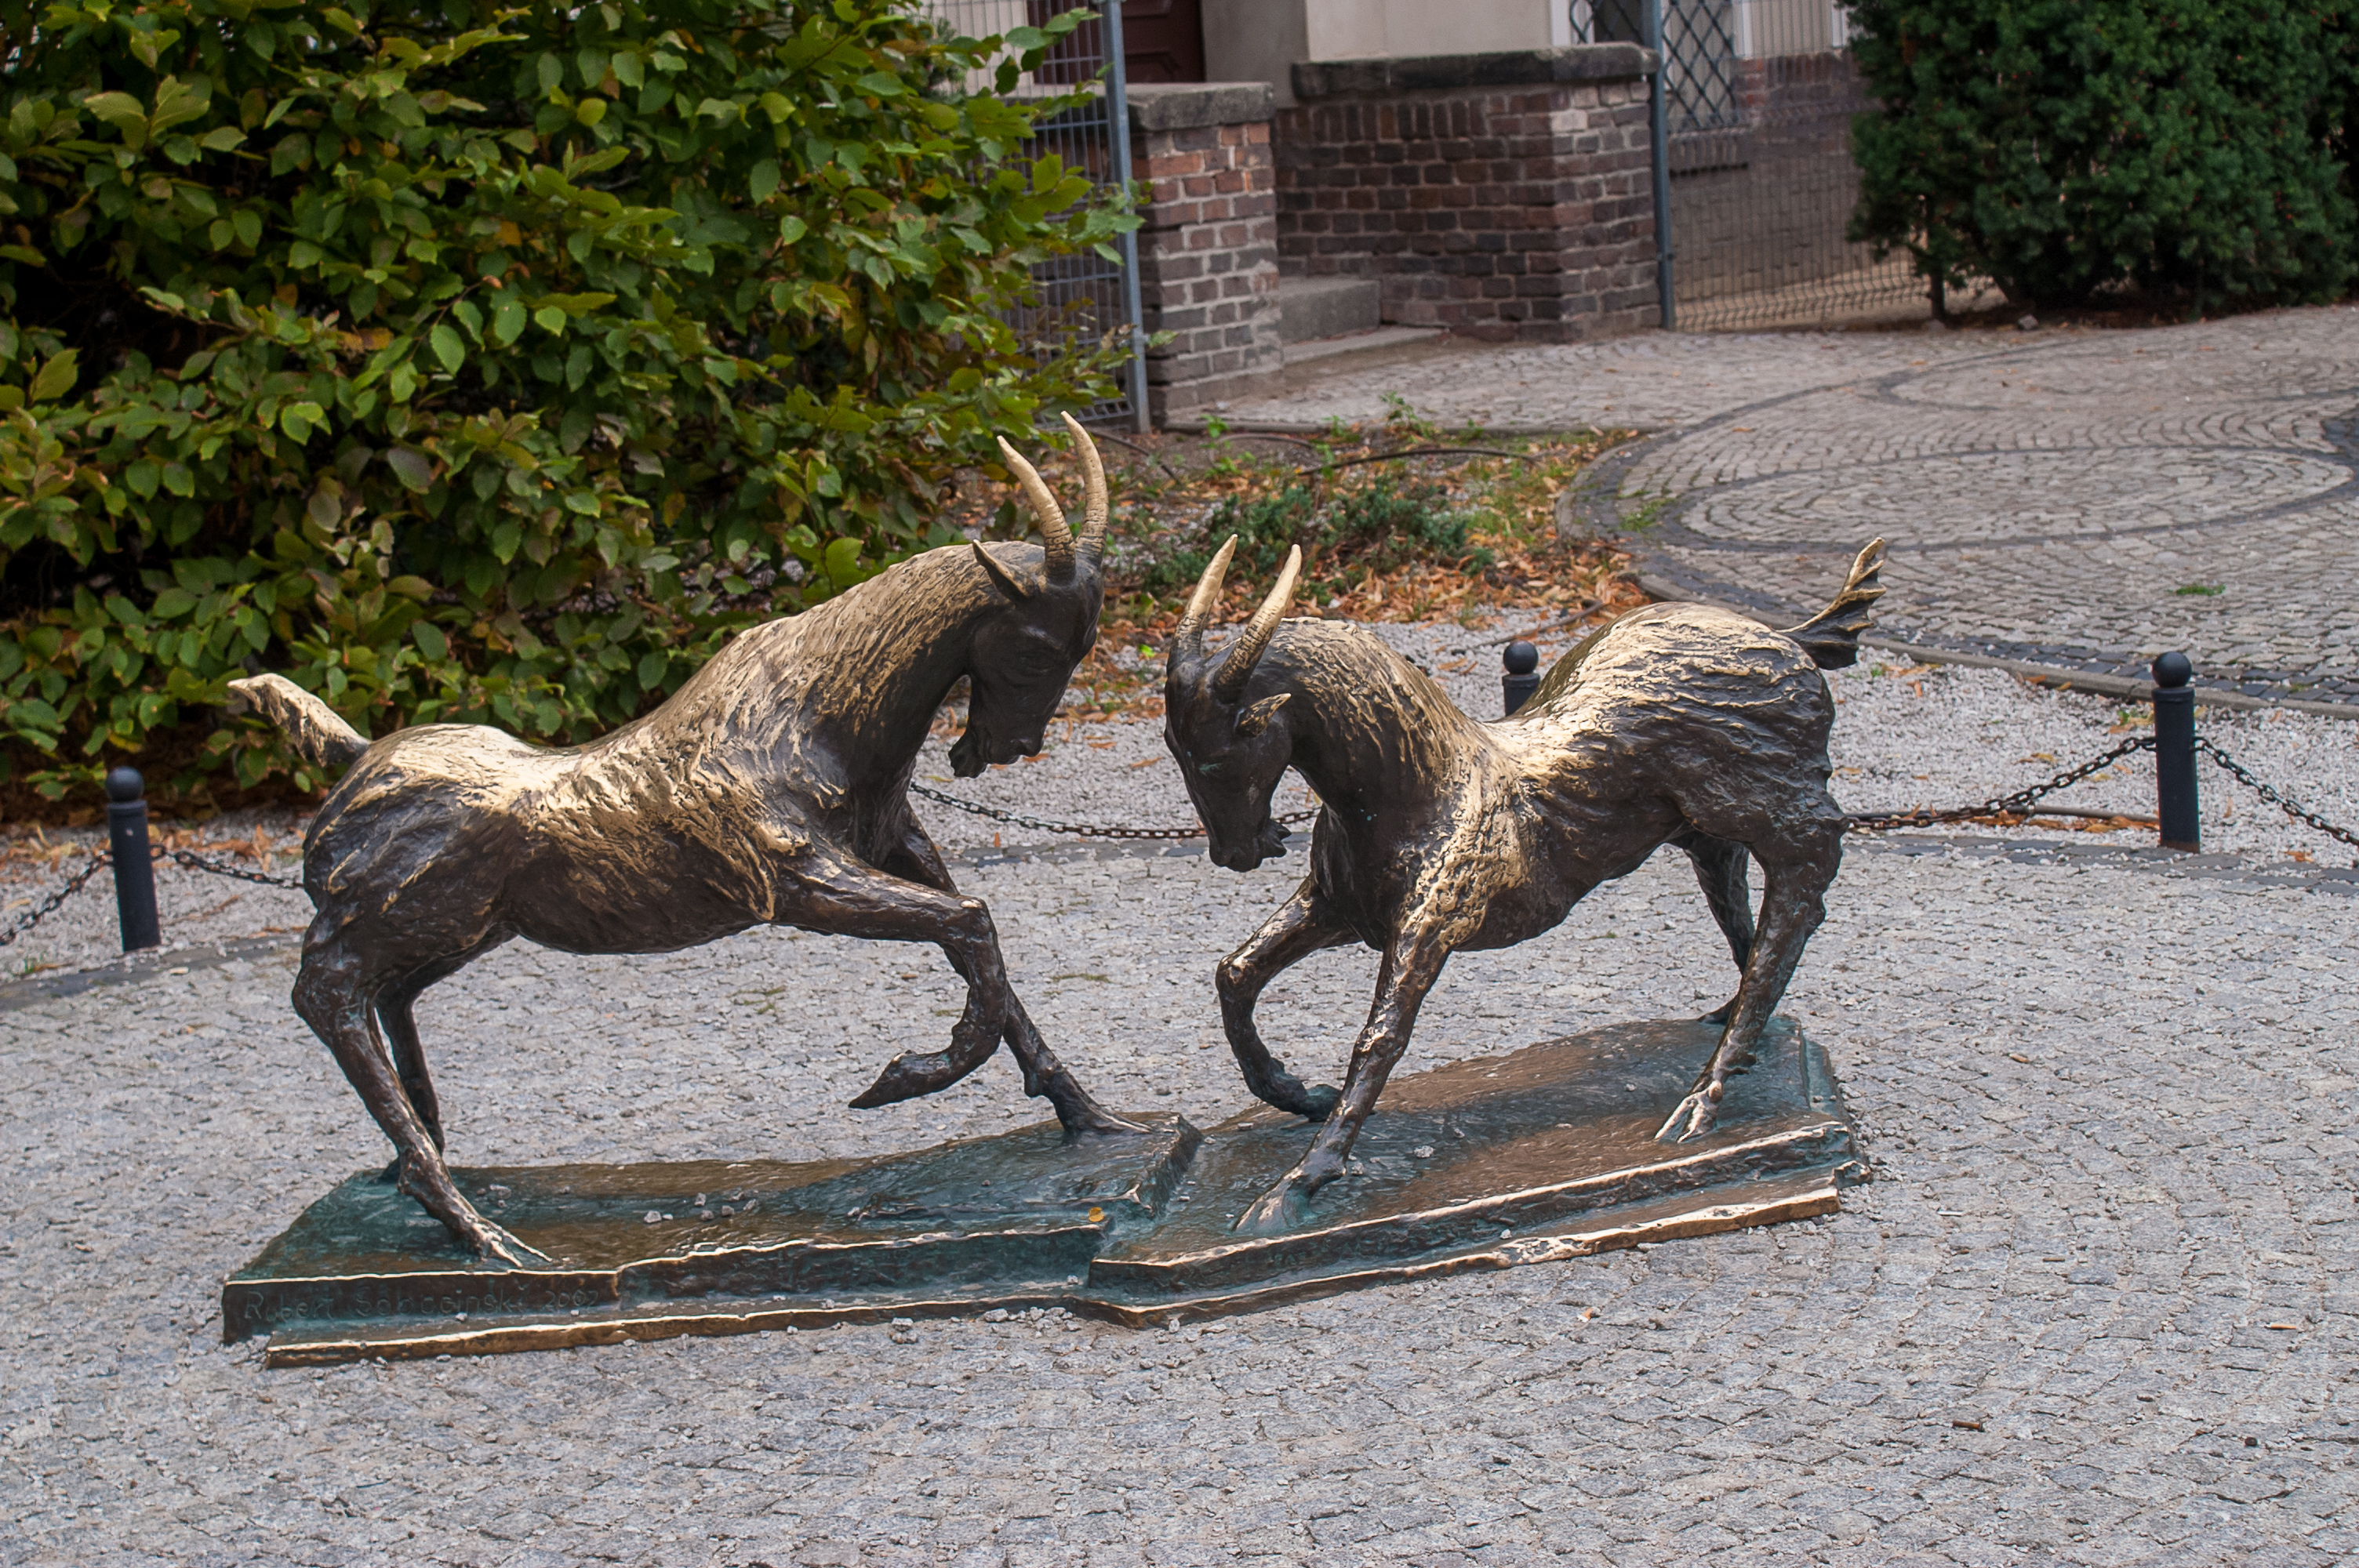
poznan, sculpture, statue, bronze sculpture, art, bronze, metal, monument, horse, nonbuilding structure, memorial